Sophia Everest

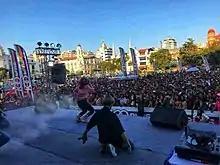
Sophia performing for her 2nd solo "Nin Yae album" release show

Everest started her music career as a contestant in the first season of "Myanmar Idol", a televised singing competition. In the Myanmar Idol Top 5 finalists contest week, she competed with Saw Lah Htaw Wah, May Kyi, M Zaw Rain and Ninzi May, performing Saung Oo Hlaing's songs and was placed as 4th runner up. After she competed in Season 1 of Myanmar Idol, she engaged in shooting commercial advertisements, stage performances, and many concerts at various locations throughout Myanmar. She released her hit single "Crush On You" on 1 November 2016.